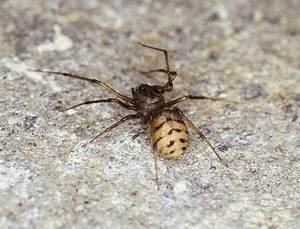
Label: spider